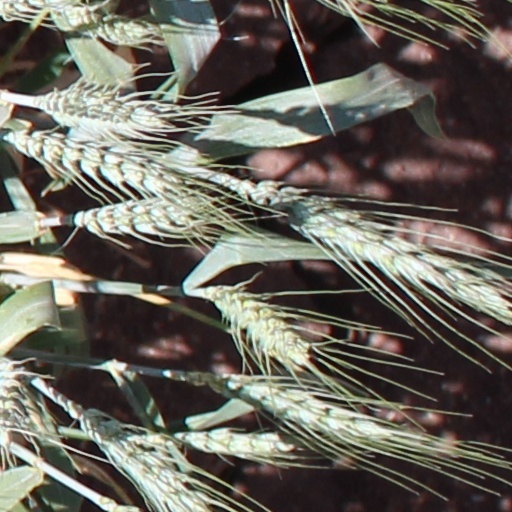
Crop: wheat